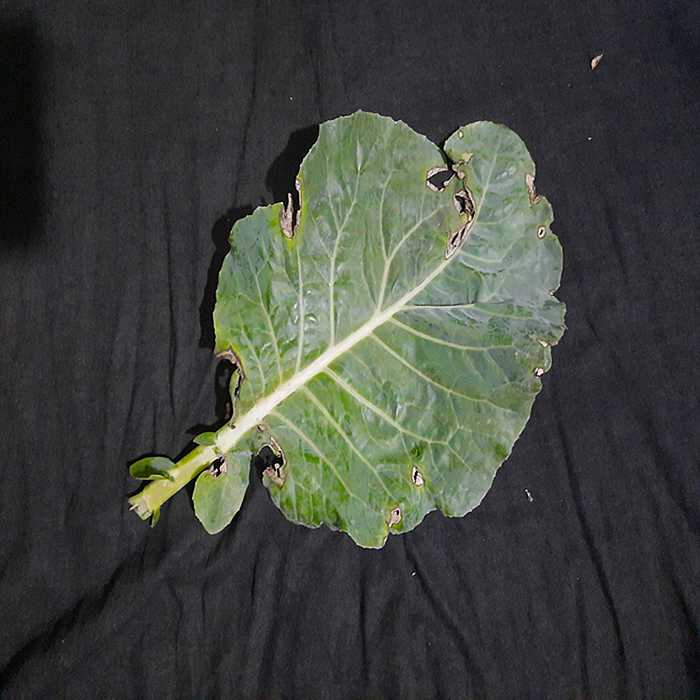
Plant: Cauliflower
Label: Downy mildew